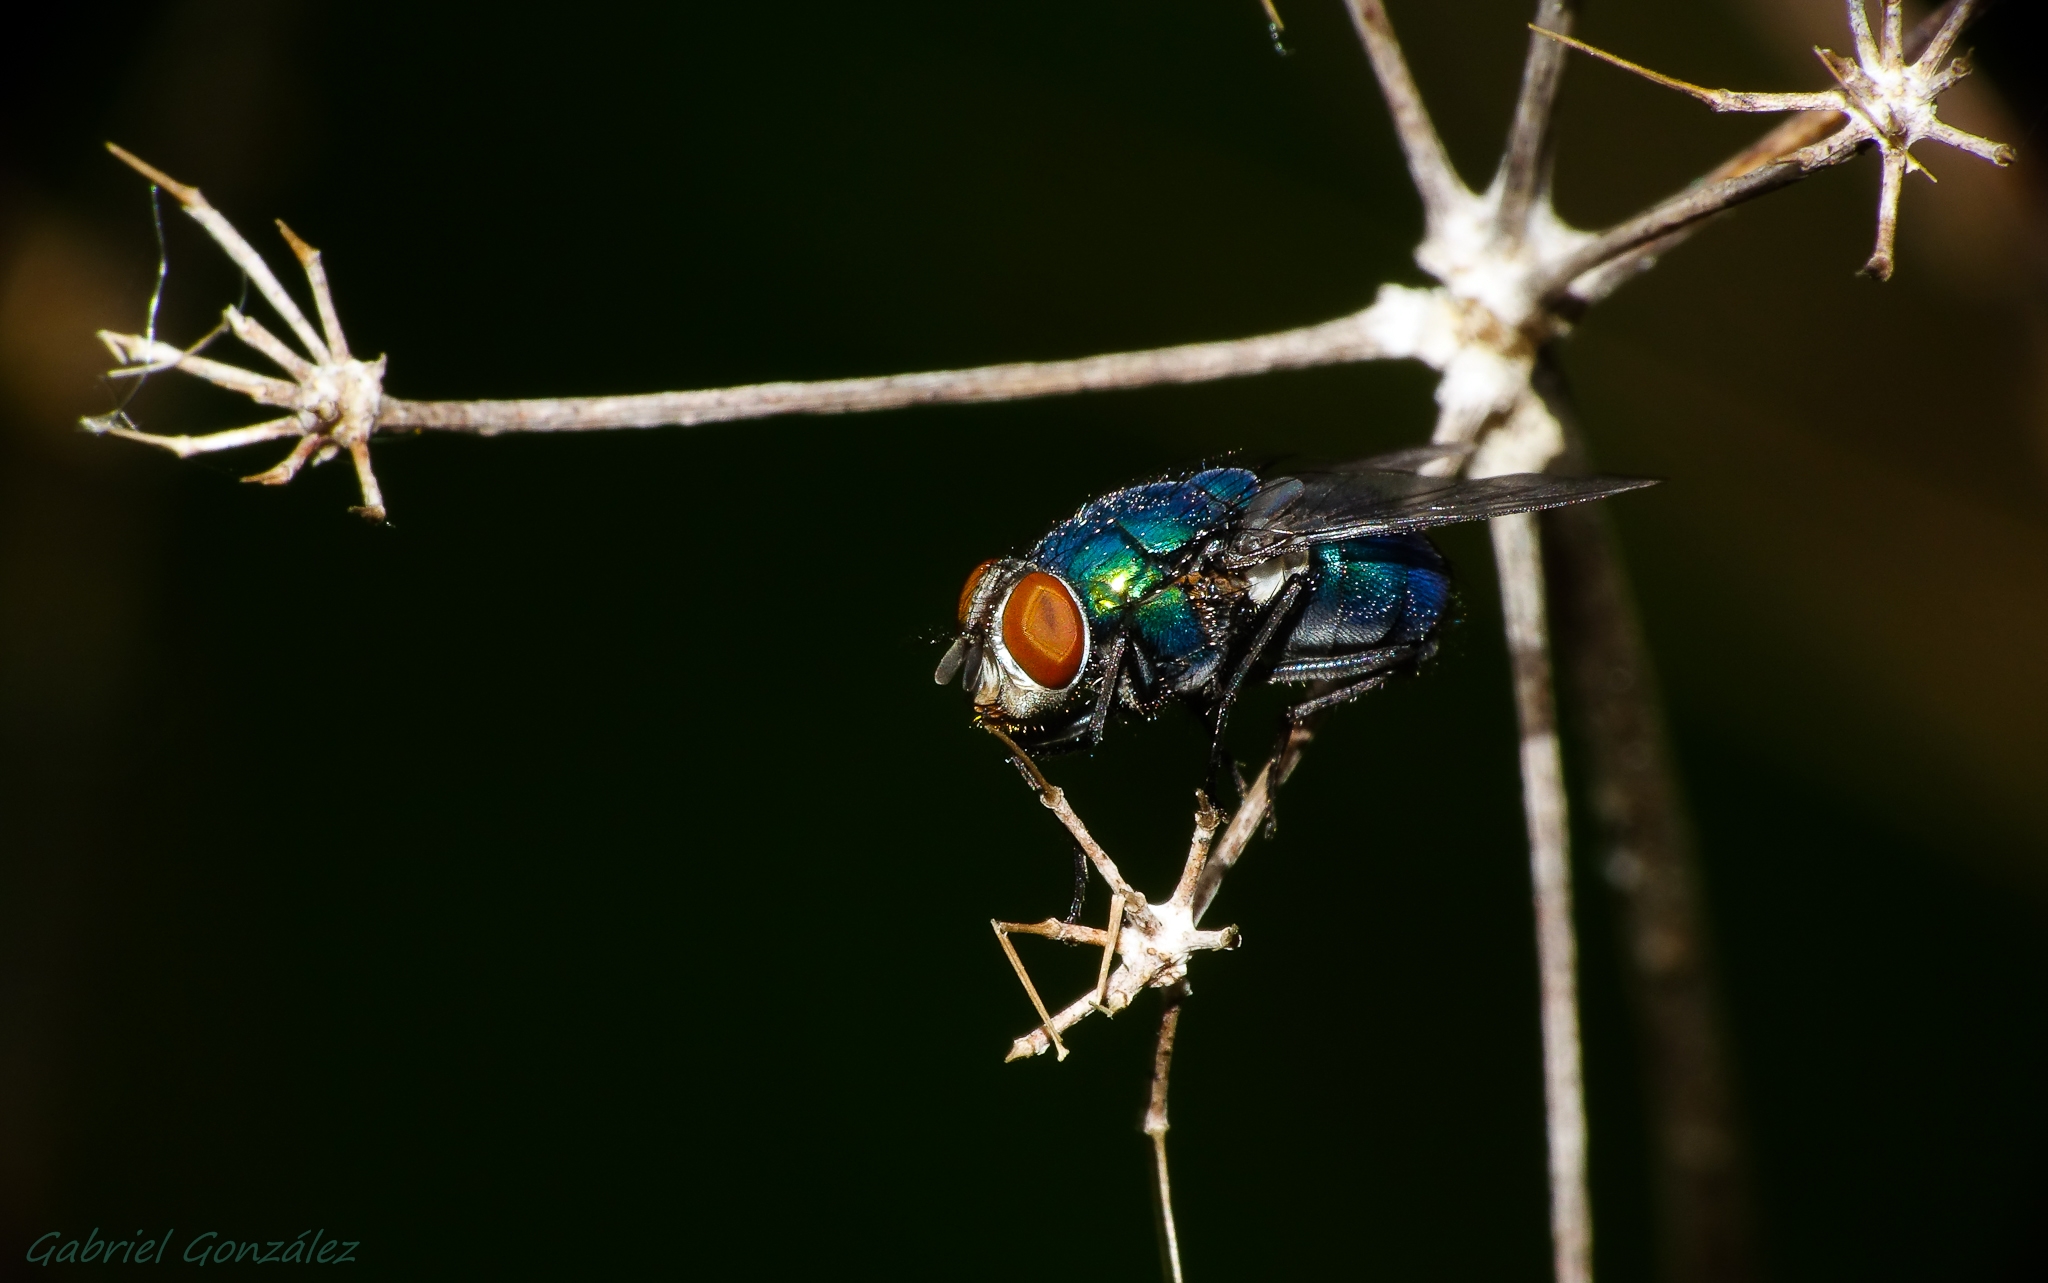
nature, branch, photography, flower, insect, macro, fauna, invertebrate, close up, spider, animals, naturaleza, ggl1, gaby1, xovesphoto, animales, sonyrx10, rx10, raynox150, gphoto, gabrielcorua, xelodegalicia, macro photography, arthropod, araneus, orb weaver spider